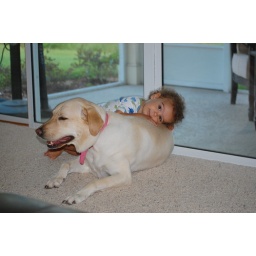
We are dog sitting for a friend and Sadler has fallen in love. This is total cuteness